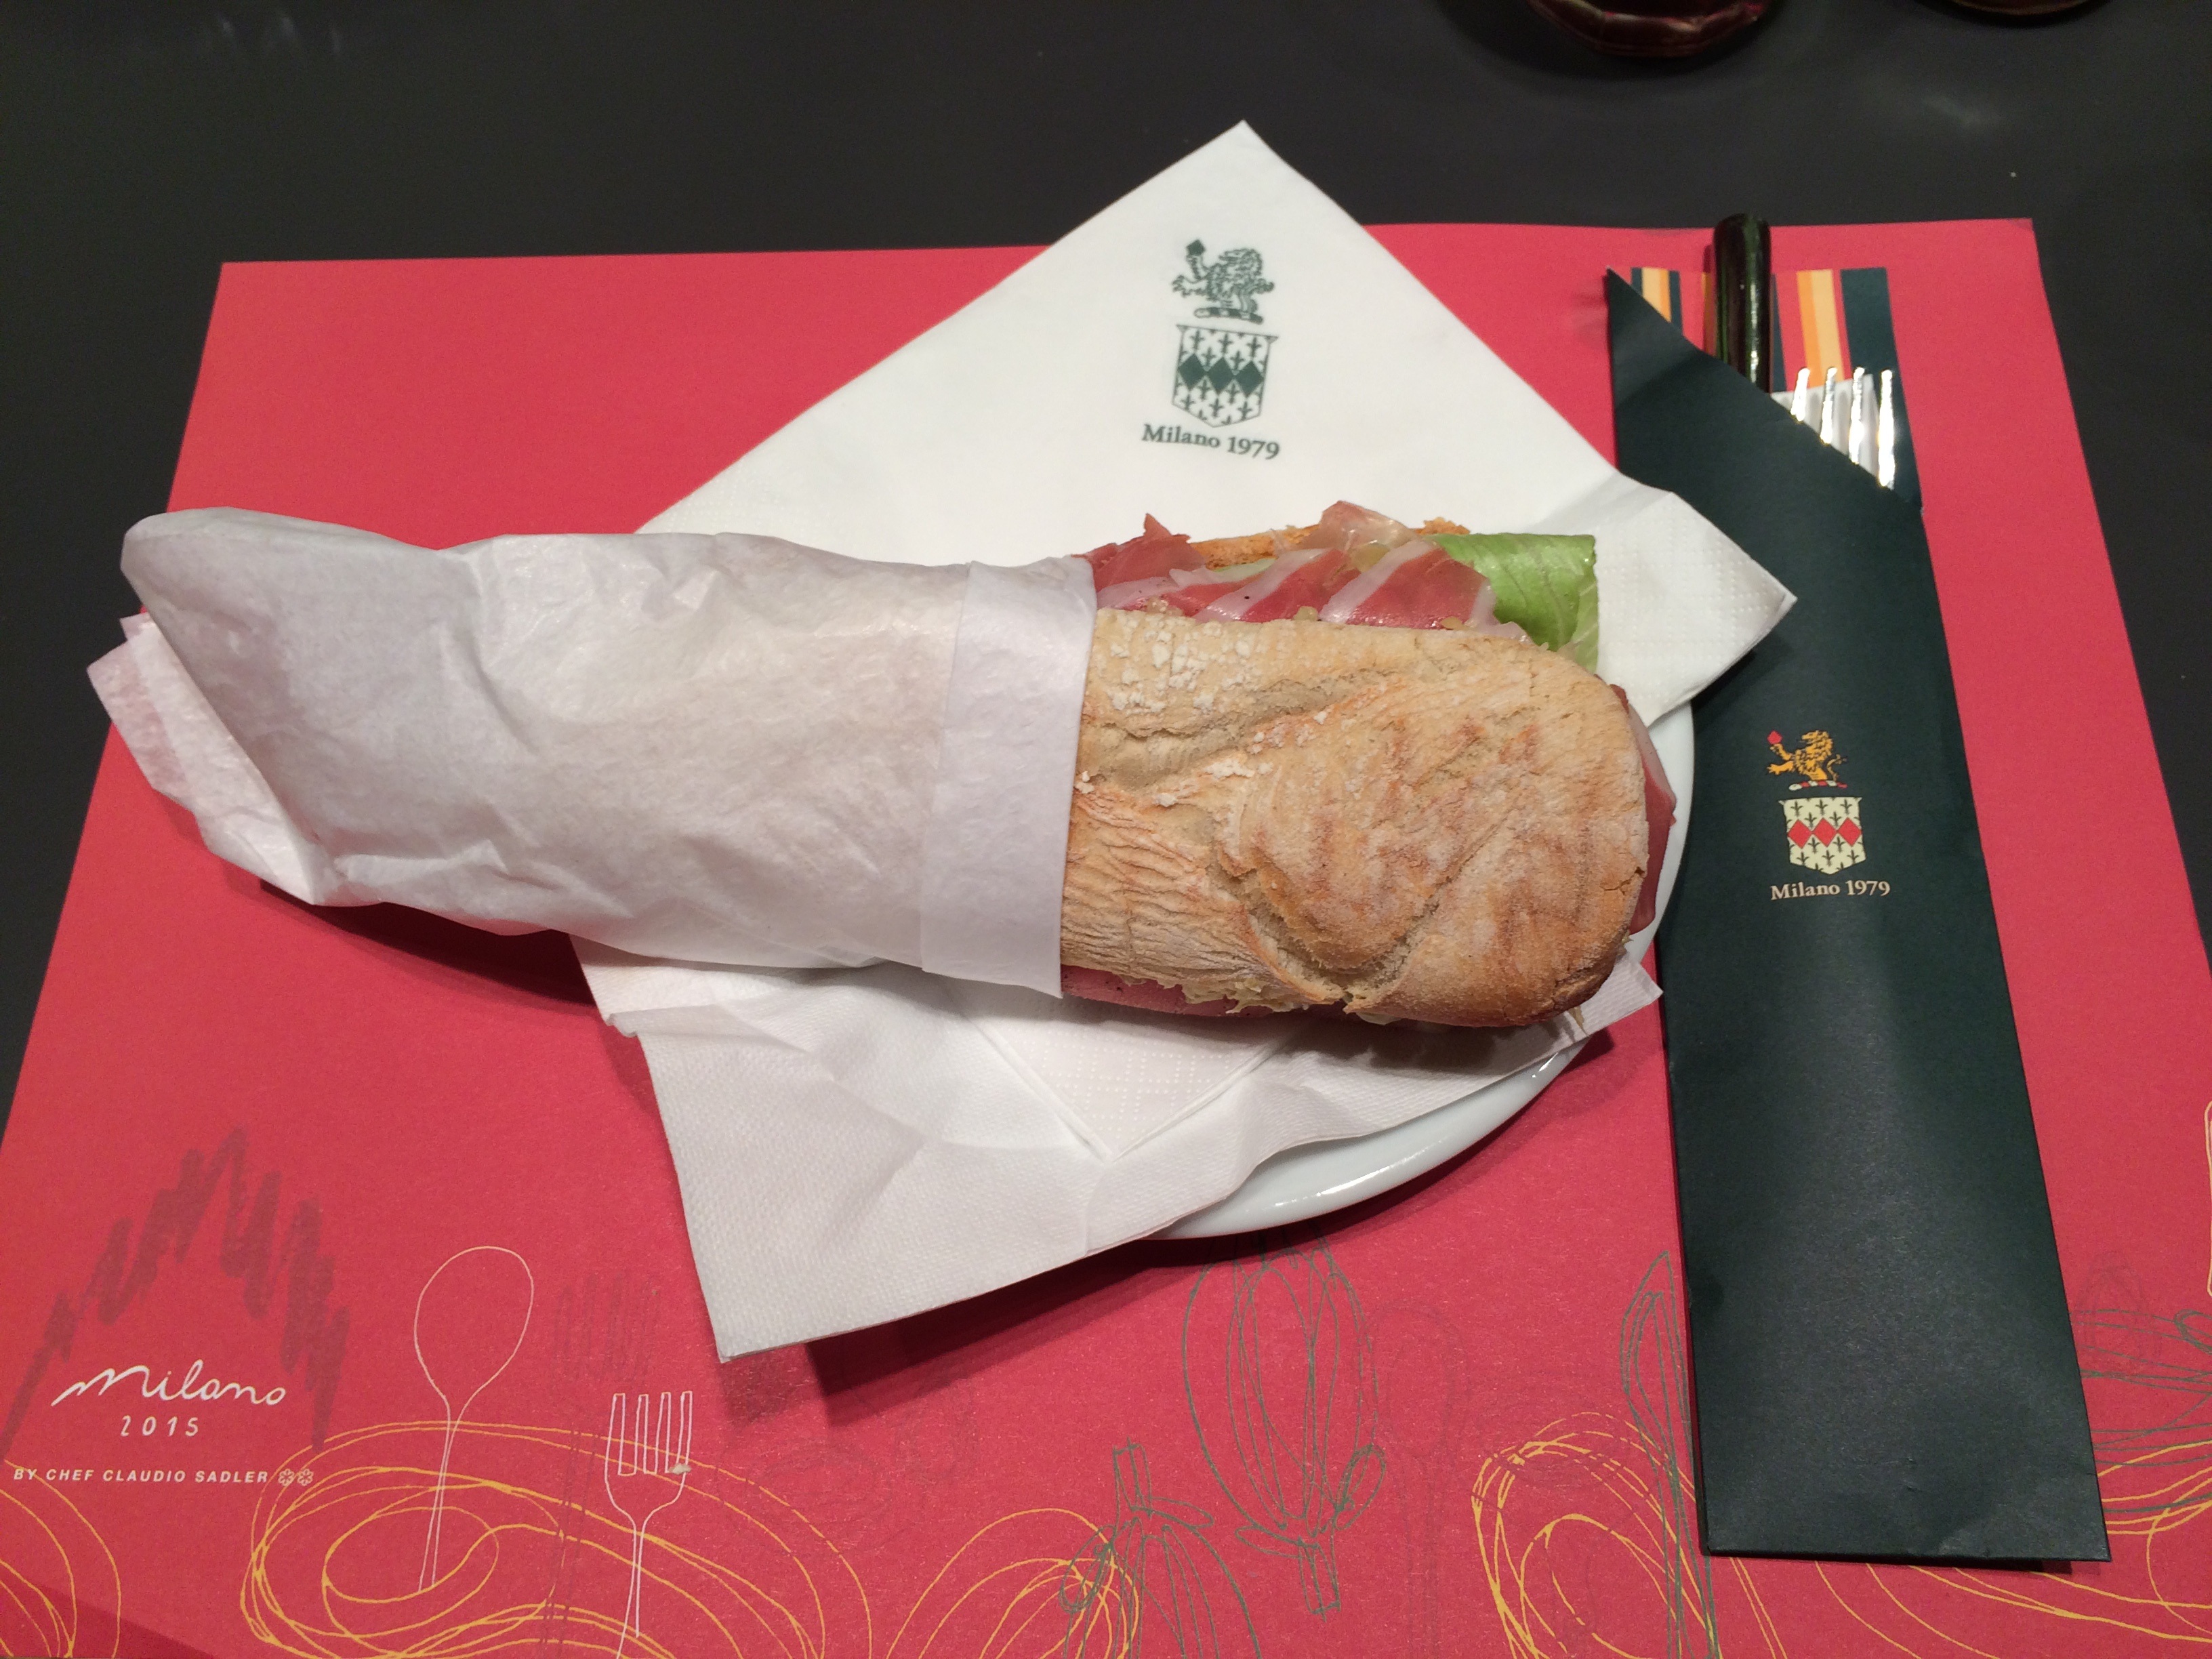
food, sandwich, textile, art, duomo, milan